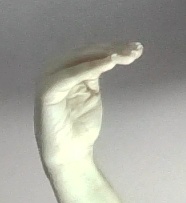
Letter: haa